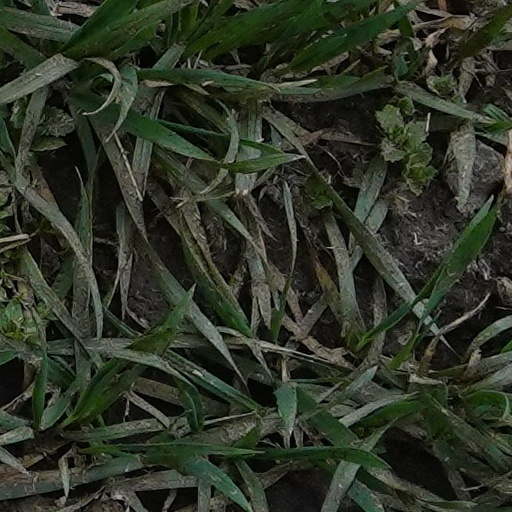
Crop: wheat